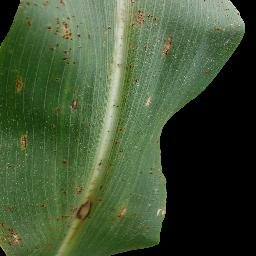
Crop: corn
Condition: (maize)_common_rust